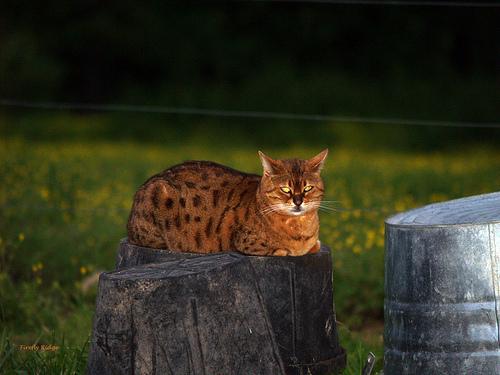
Breed: Bengal